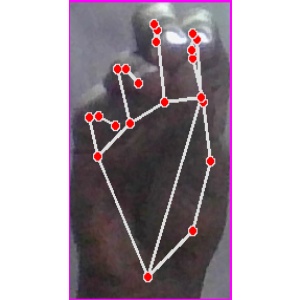
अक्षर: ङ